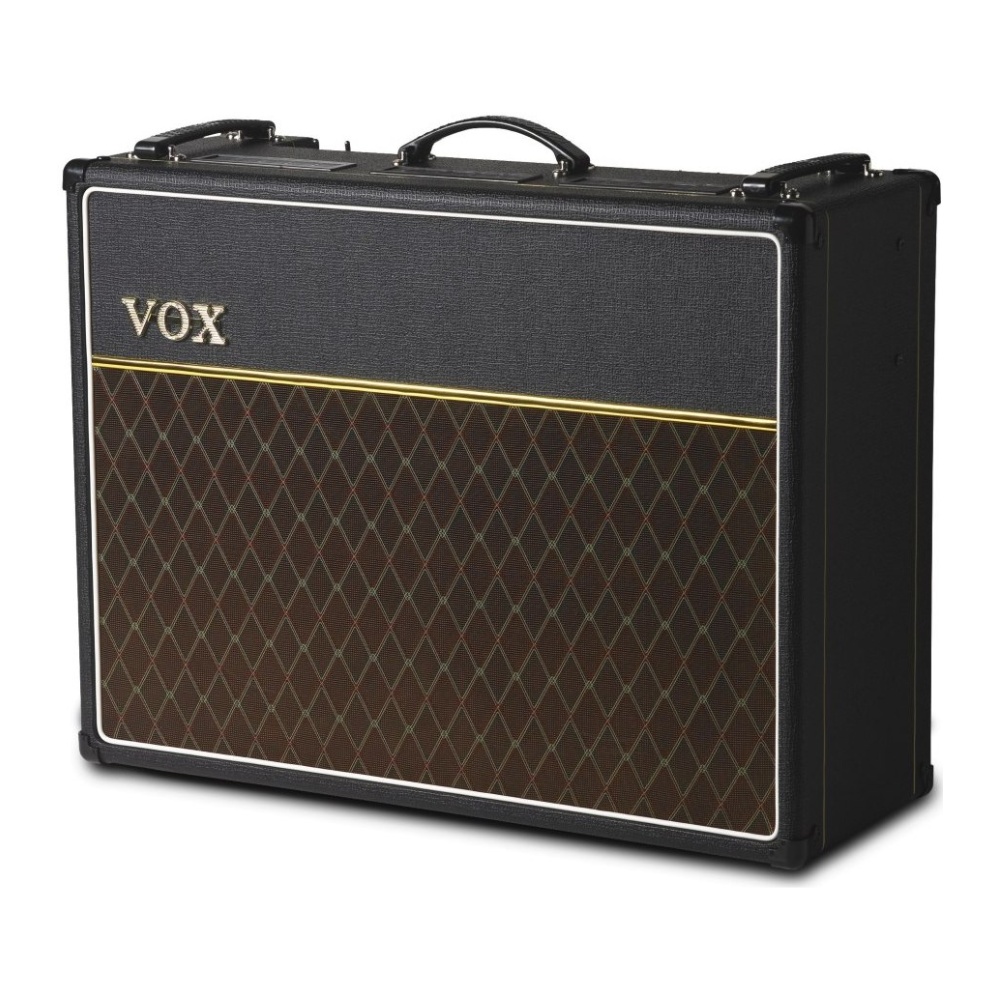
Vox AC30C2 forsterkari
Vox rørforsterkarar eru nakrir av teimum mest innspældu í Rock'n'Roll søguni. 30w kombinatión við 2 kanalum, vanligt og Top-boost. Rør: 3 x 12AX7 og 4 x EL84 Tremolo og reverb 2 x 12" Celestion G12M Greenback hátalarar Vekt: 32,2 kg Mát: 702 x 265 x 556 mm
Brand: Vox
Category: Arts & Entertainment > Hobbies & Creative Arts > Musical Instrument & Orchestra Accessories > Musical Instrument Amplifiers